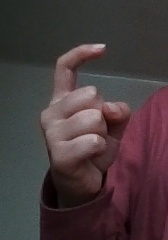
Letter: ra